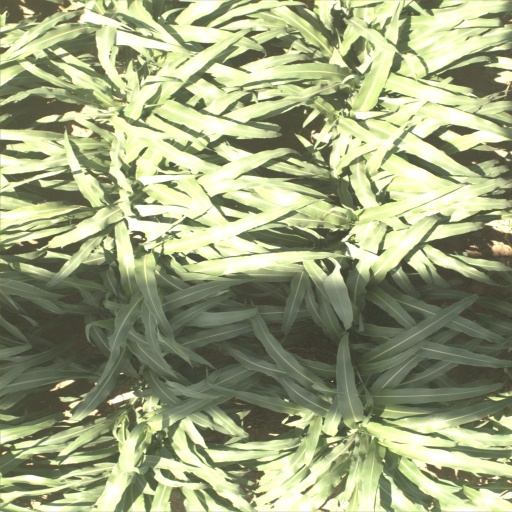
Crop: sorghum